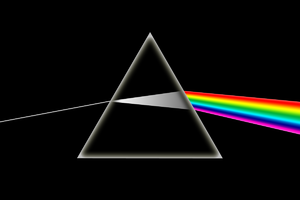
The Dark Side of the Moon est le huitième album studio du groupe de rock progressif britannique Pink Floyd. Paru le 1ᵉʳ mars 1973 aux États-Unis et le 23 mars 1973 au Royaume-Uni, il est souvent considéré comme leur album le plus abouti. Il aborde des thèmes universels, comme le travail, l'argent, la vieillesse, la guerre, la folie et la mort.
La dispersion, en mécanique ondulatoire, est le phénomène affectant une onde se propageant dans un milieu dit « dispersif », c'est-à-dire dans lequel les différentes longueurs d’onde constituant l'onde ne se propagent pas à la même vitesse. On rencontre ce phénomène pour tous types d'ondes, comme la lumière, le son et les ondes mécaniques.